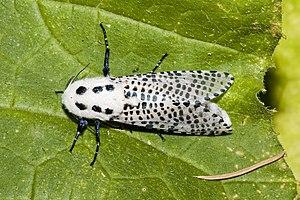
Zeuzera est un genre d'insectes lépidoptères, de la famille des Cossidae.